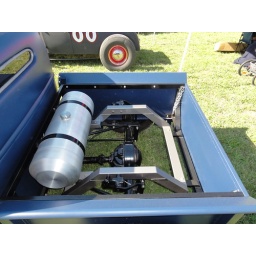
Nicely notched from visible in the shortened bed of Jered Hampton's 1939 Chevrolet truck